Herbert Collum

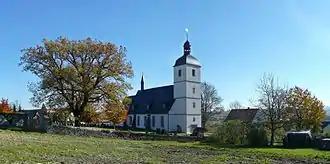
The village church of Reinhardtsgrimma in Saxony, where Collum regularly performed on the Silbermann organ and was later buried

As organist at the Kreuzkirche, Collum also took on various teaching roles. From 1942 to 1945 and again between 1954 and 1956, he was a lecturer at the Dresden Conservatory, teaching organ there from 1956 to 1958. He also taught organ at the Spandauer Kirchenmusikschule from 1949 to 1961, with a professorship in 1960. He began reaching harpsichord at the Musikhochschule Dresden in 1964, the same year as his appointment to the jury of the International Johann Sebastian Bach Competition.